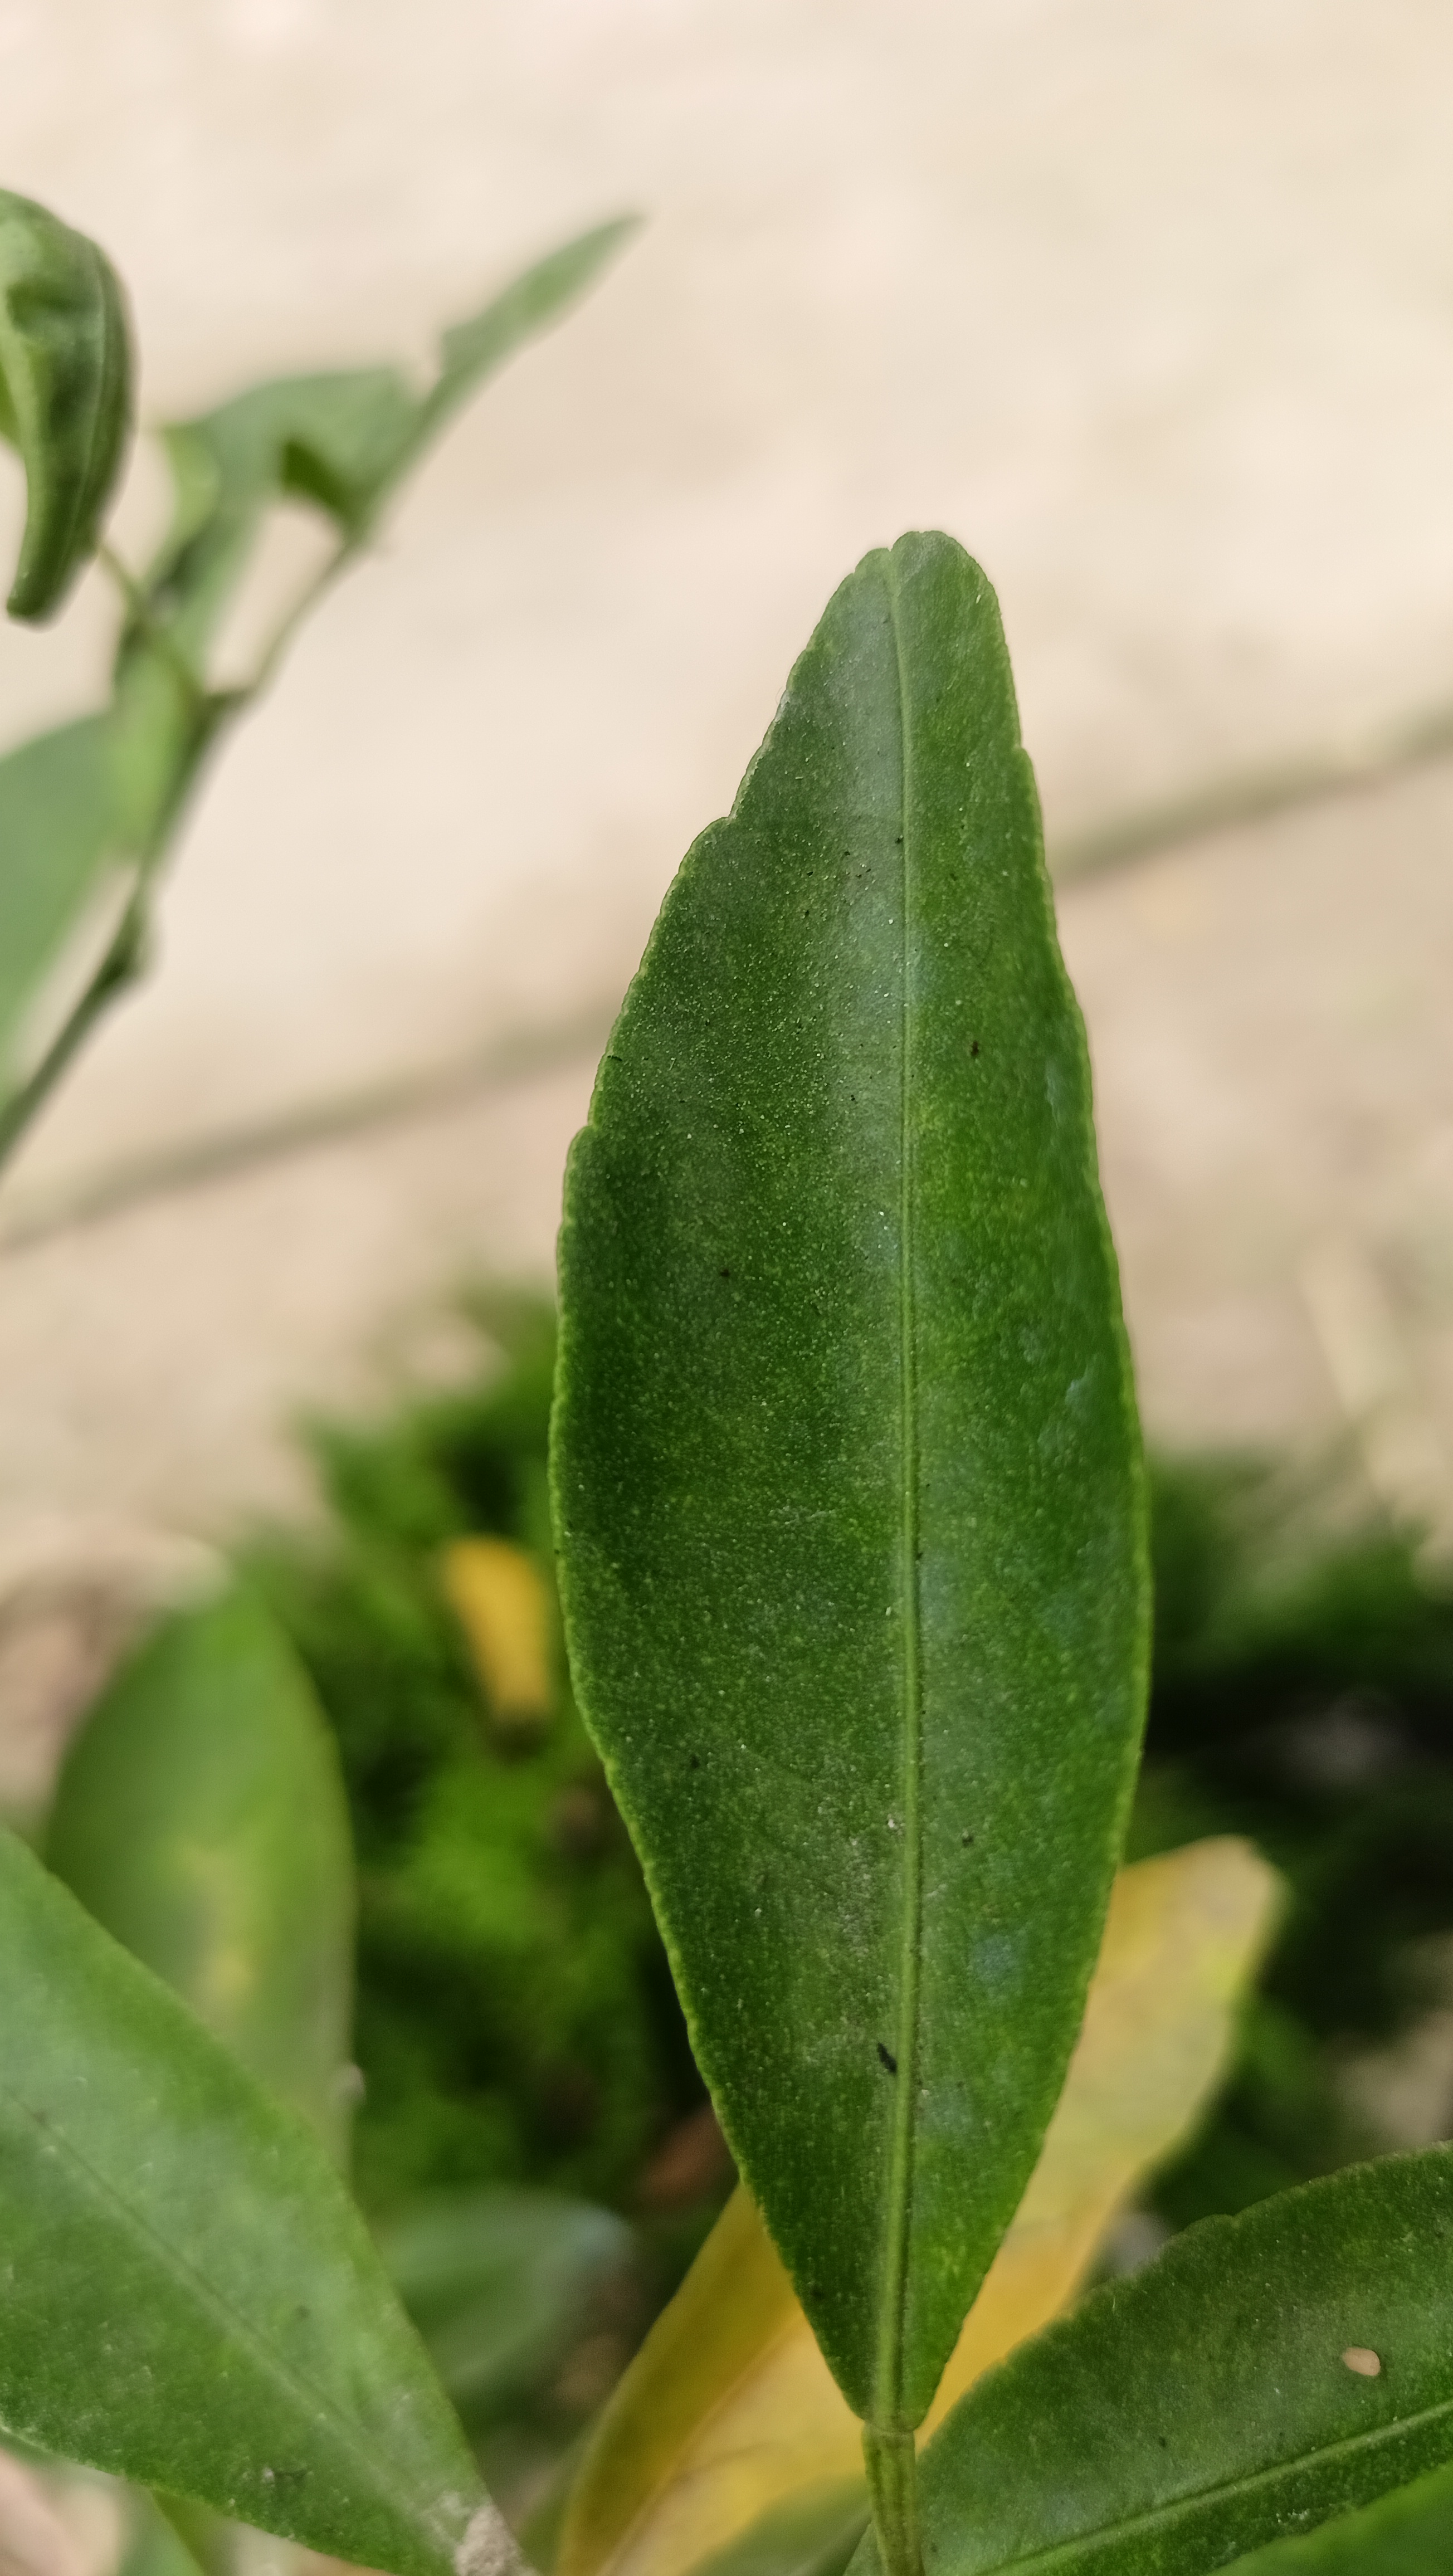
Mandarin leaf variety: Mandaring